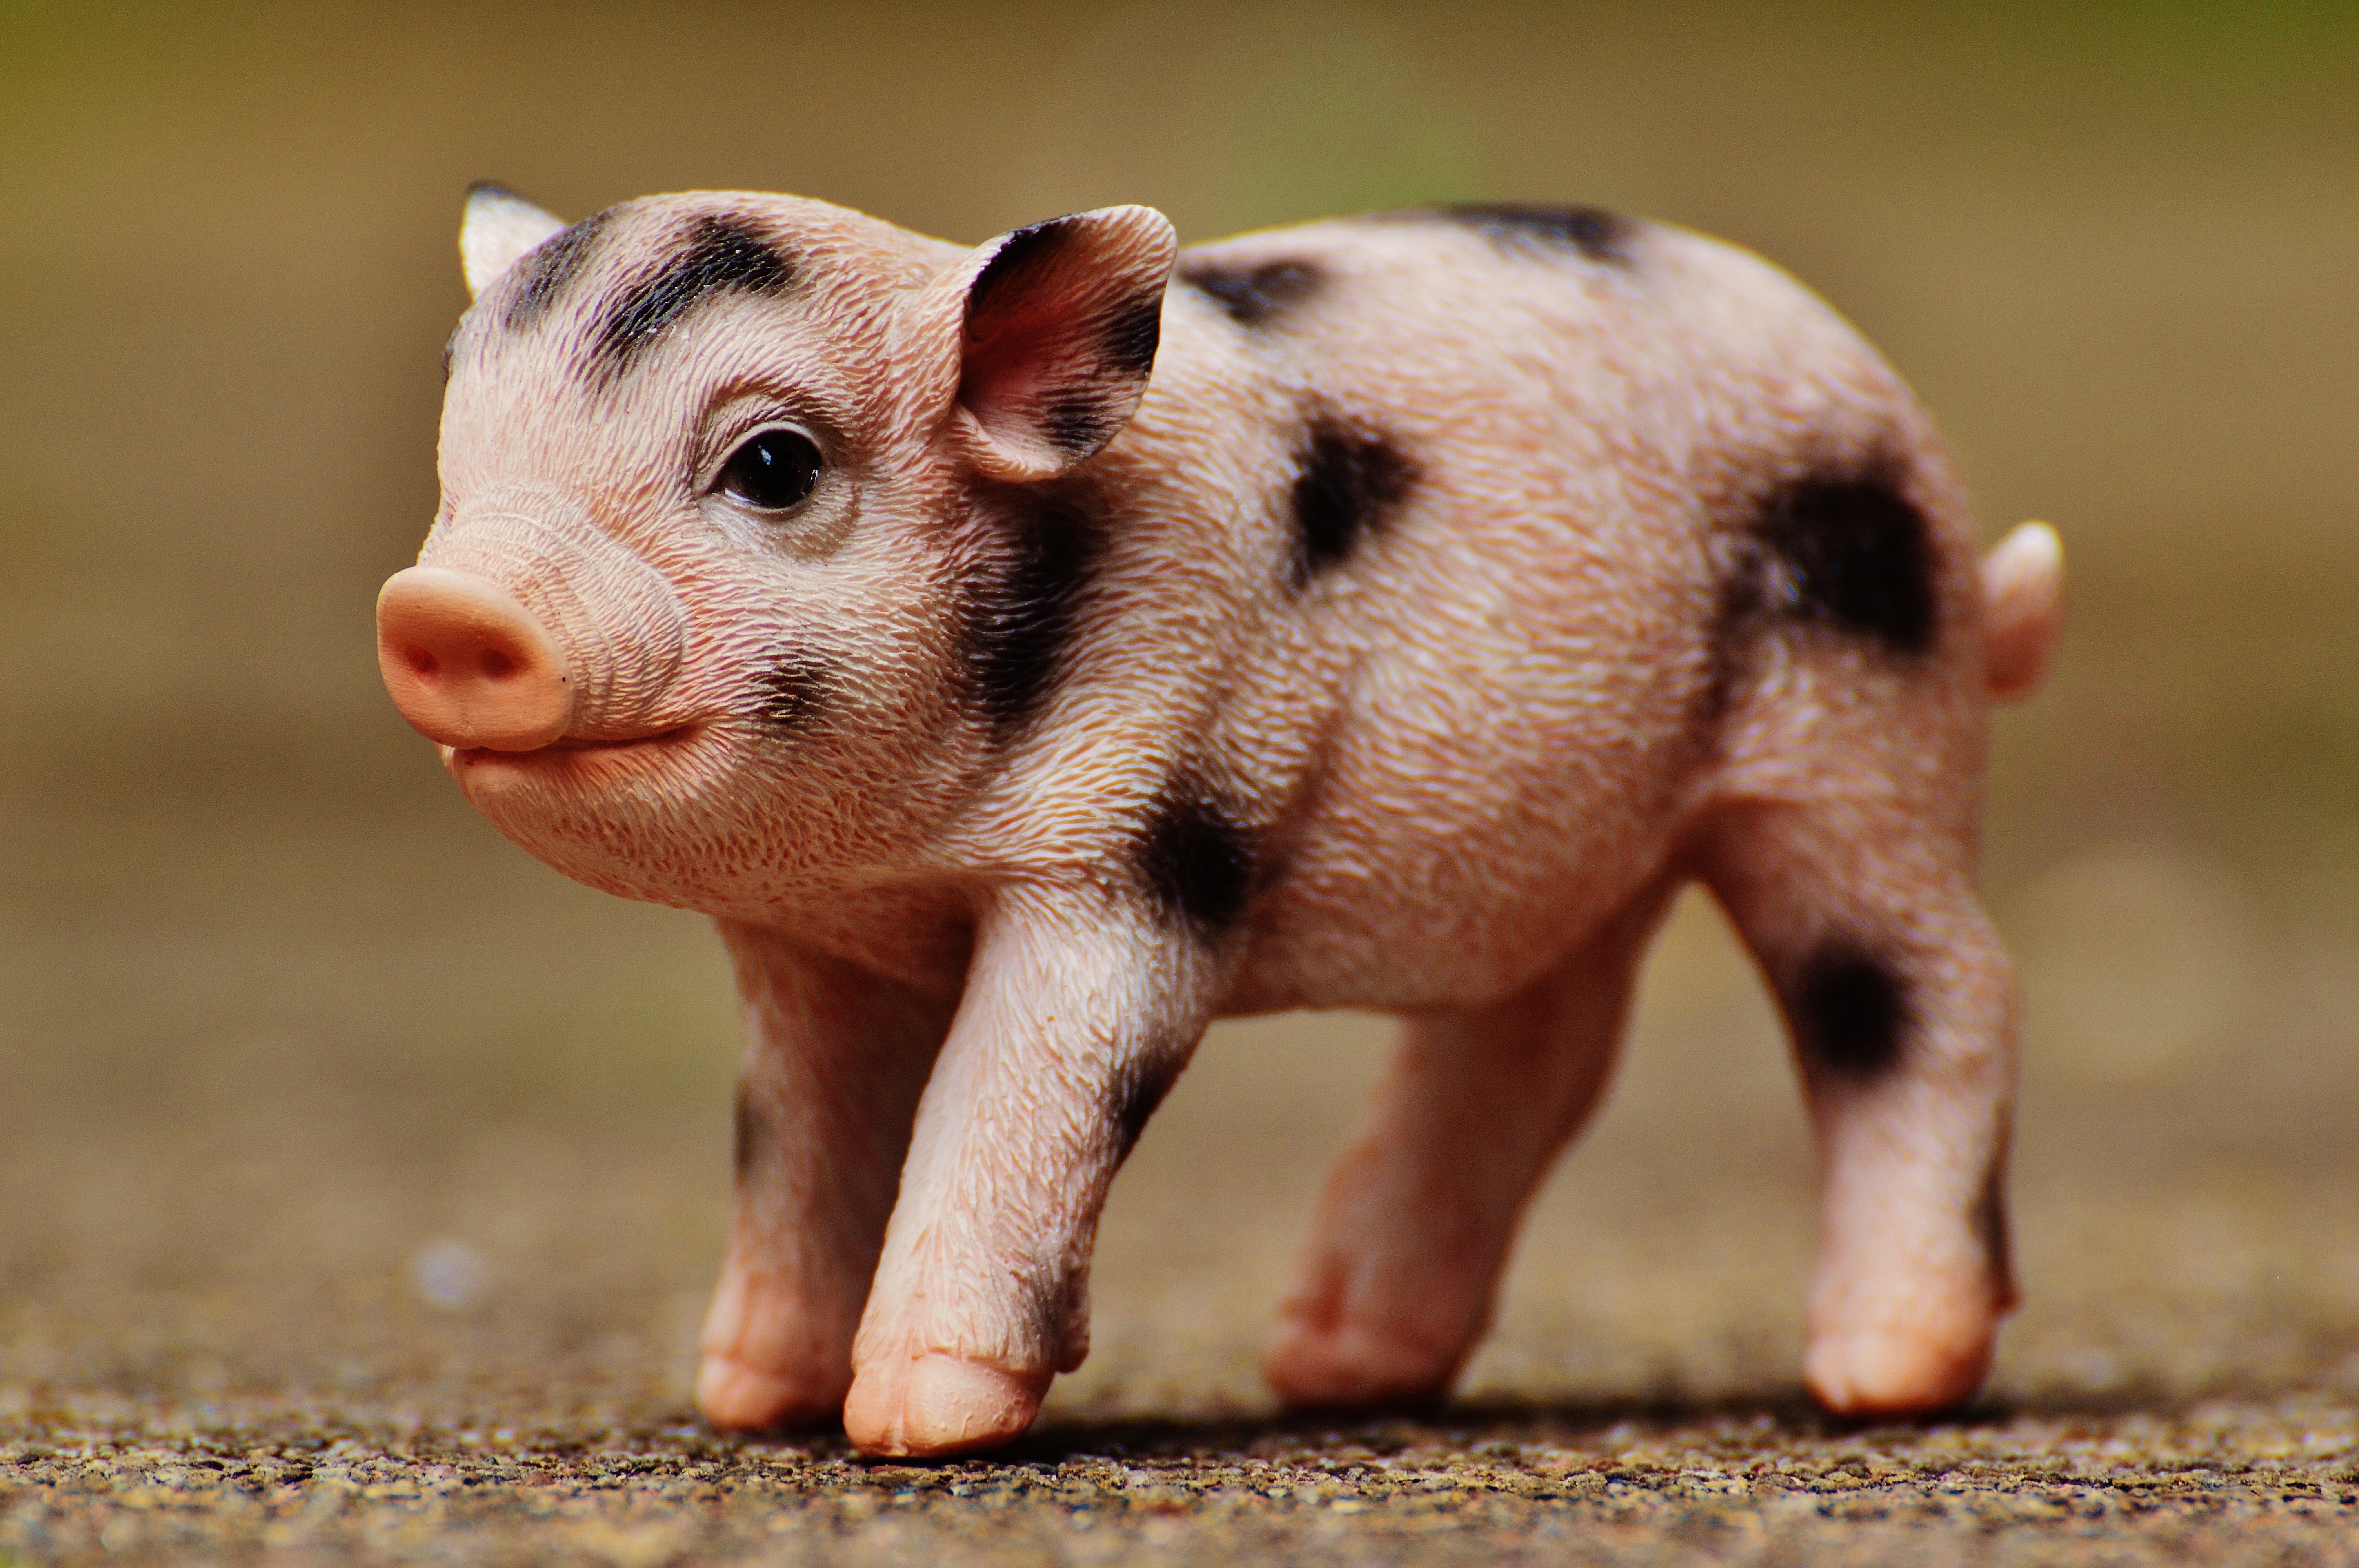
sweet, animal, cute, wildlife, mammal, fauna, deco, close up, piglet, snout, figure, vertebrate, pig, domestic pig, pig like mammal